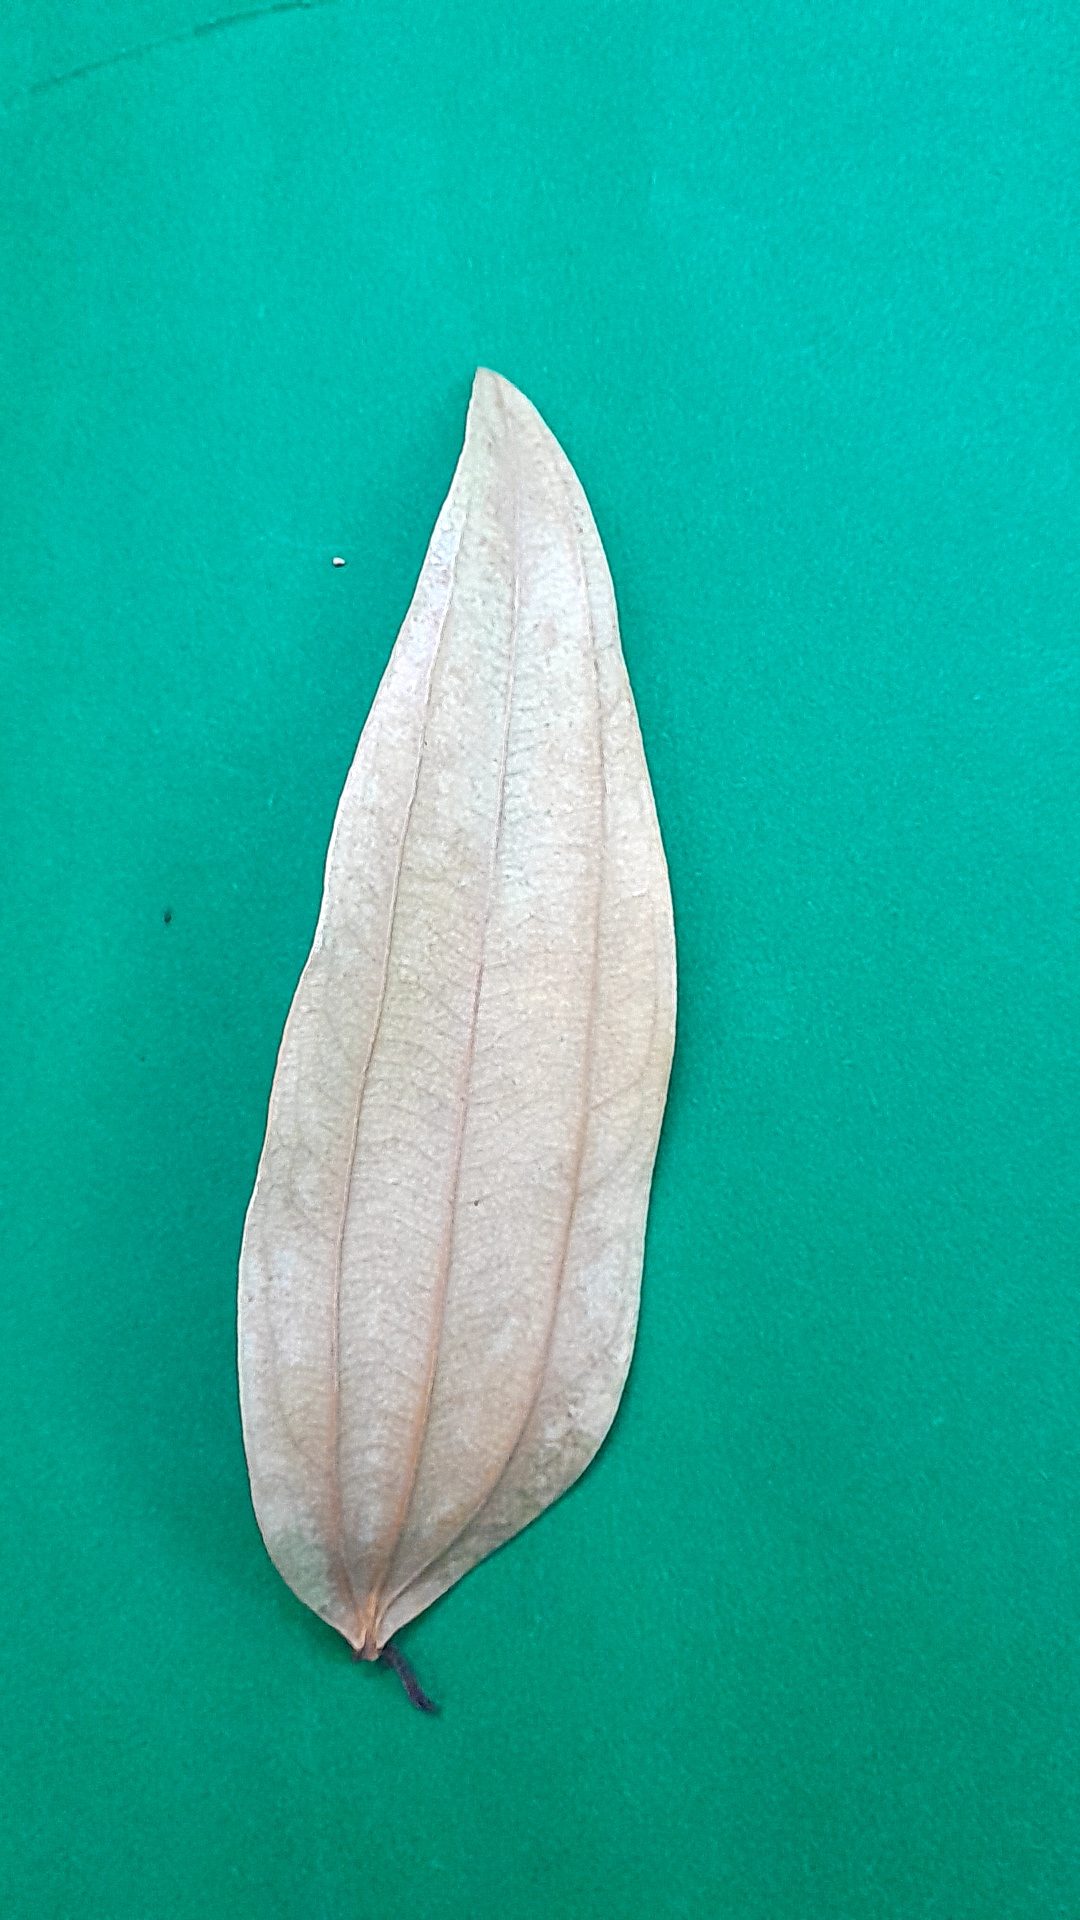
Label: Dry Leaf